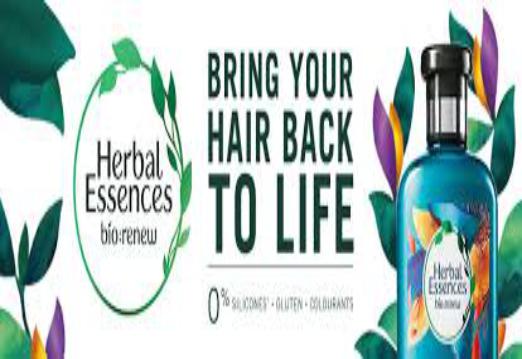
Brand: Herbal Essences
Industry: Necessities